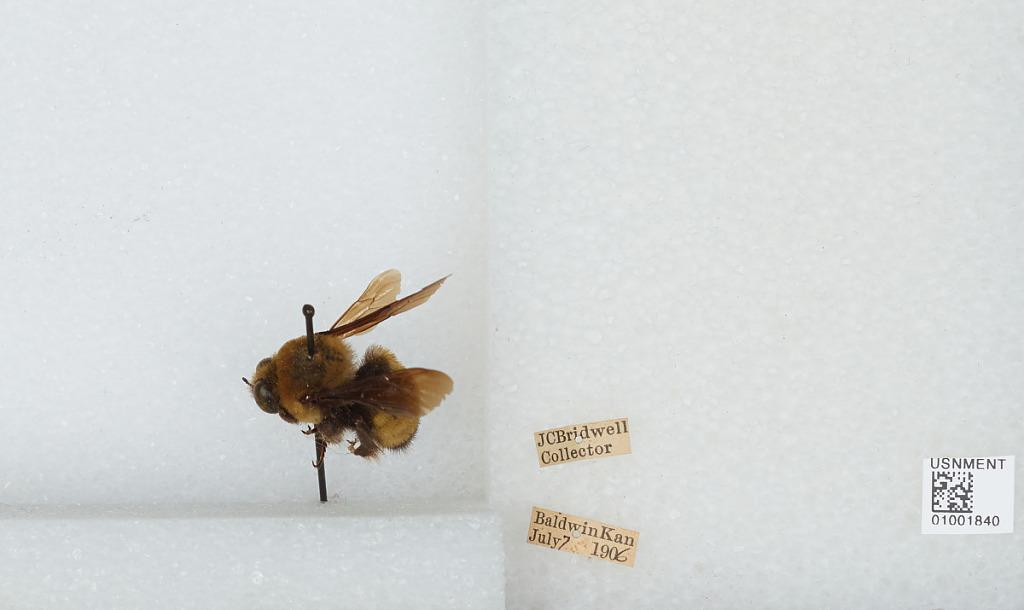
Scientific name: Bombus (Bombias) auricomus (Robertson)
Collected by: J. Bridwell
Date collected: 1906-7-7
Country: United States
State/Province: Kansas
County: Douglas
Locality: Baldwin
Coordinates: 38.7775, -95.1875